Kendall Ellis

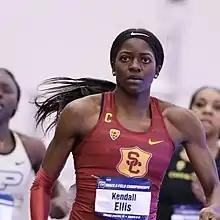
Ellis in 2018

Kendall Ellis (born March 8, 1996) is an American sprinter. Ellis won gold in the 4 × 400 m relay and bronze in the Mixed 4 × 400 metres at the Tokyo Olympics. She competed in the 400 meters at the 2017 and 2019 World Championships, winning gold medals as a part of prelim 4 × 400 m relays. As a junior, Ellis took gold in the 4 × 400 m relay and bronze in the 400 meters at the 2015 Pan American Junior Championships.